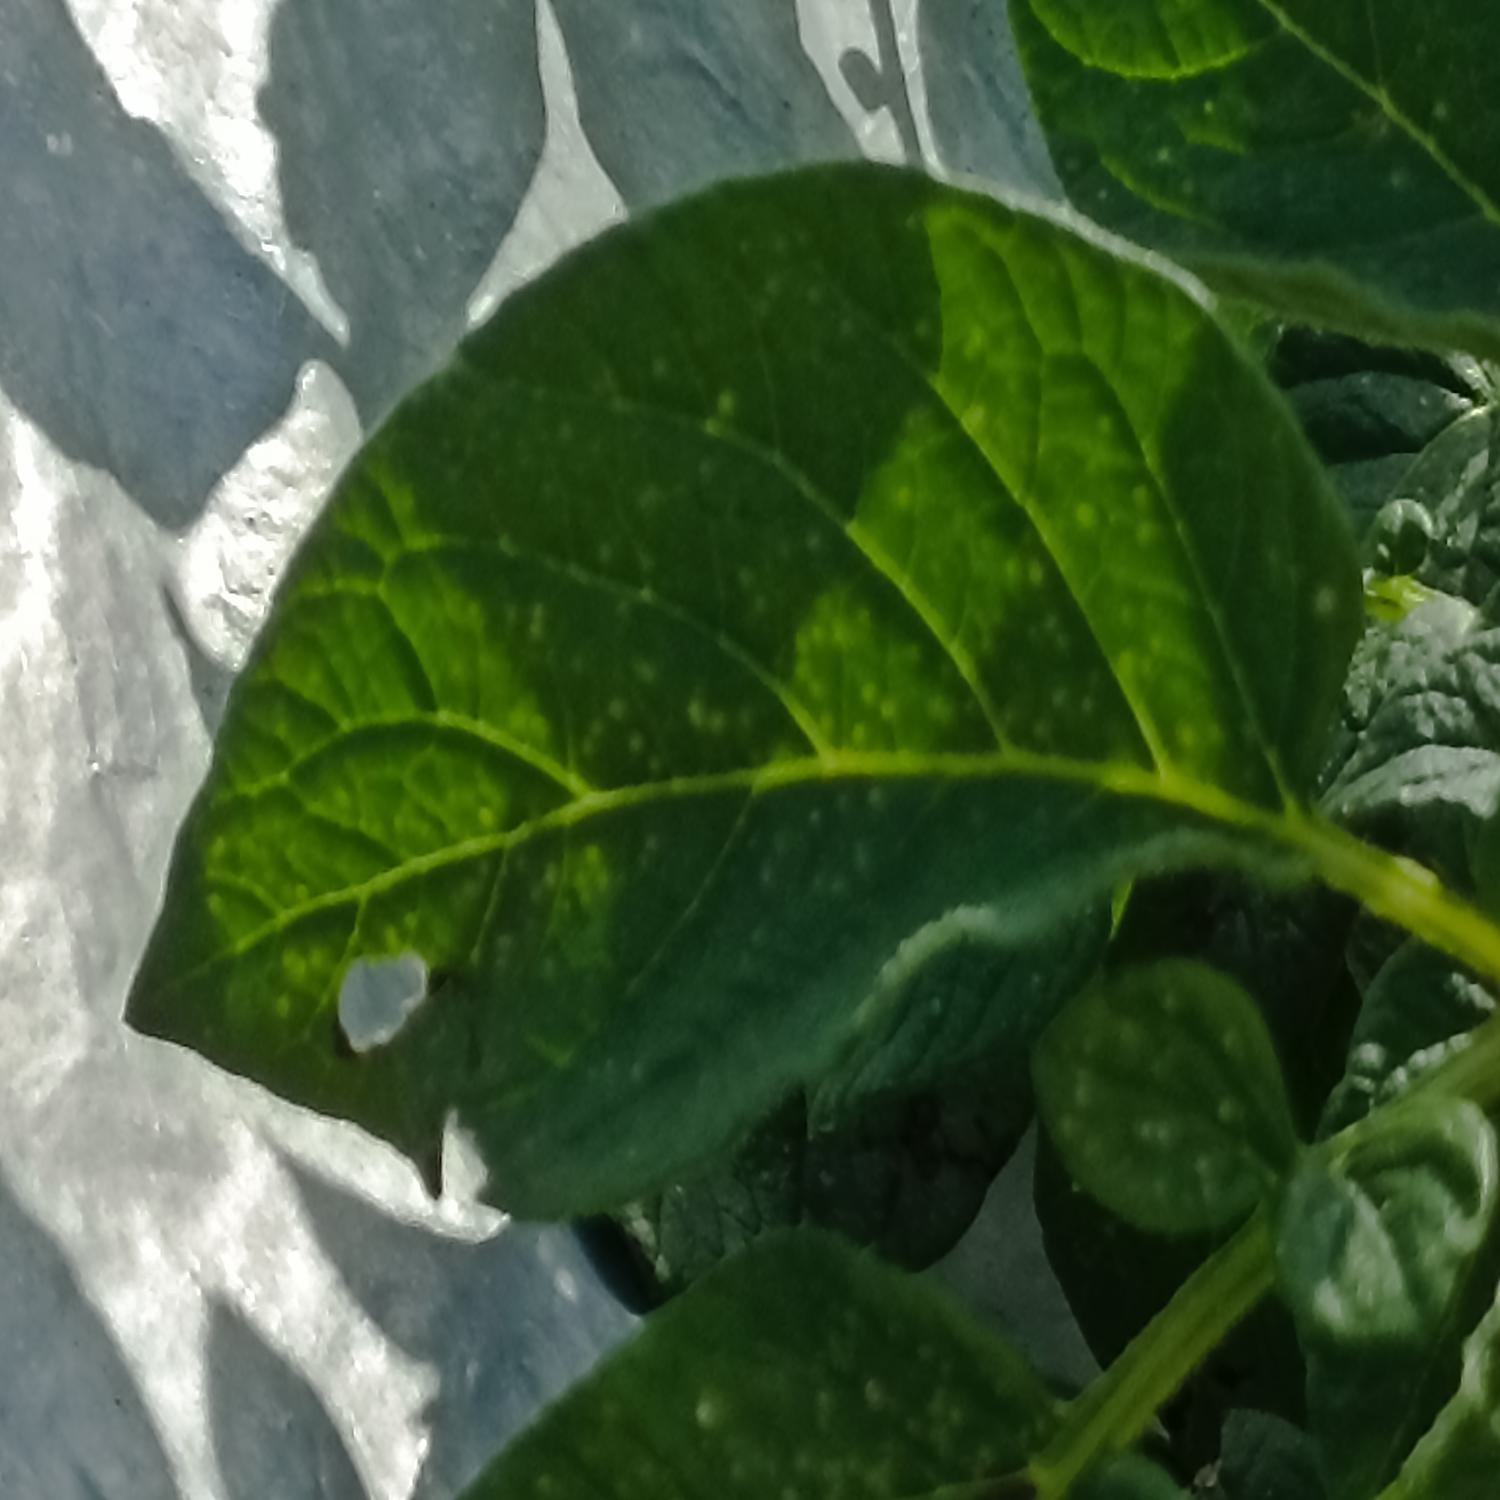
Label: Pest